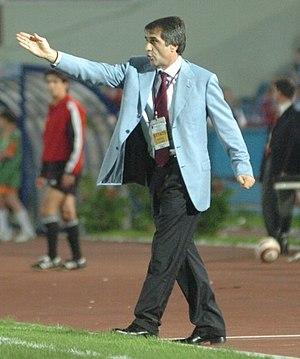
La saison 2011-2012 du Benfica Lisbonne est la soixante dix-huitième saison du club lisboète en championnat du Portugal de Liga ZON Sagres, sommet de la hiérarchie du football portugais depuis l'introduction du professionnalisme en 1934. Cette saison se dispute en ce moment même, puisque le Benfica Lisbonne débute encore à l'heure actuelle sa moitié de saison avec les quinze matches de championnat avec douze victoires et deux nuls au compteur. Le Benfica est encore présent dans la plus prestigieuse des compétitions: la Ligue des Champions, ainsi que la Coupe de la Ligue, où le club remet son titre en jeu. Seul, pour le moment les lisboetes se sont fait éliminer par le club du Marítimo en Coupe du Portugal.